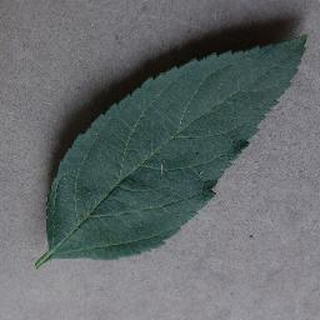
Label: healthy_apple